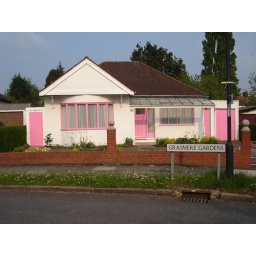
The ugliest house in the world let alone my street